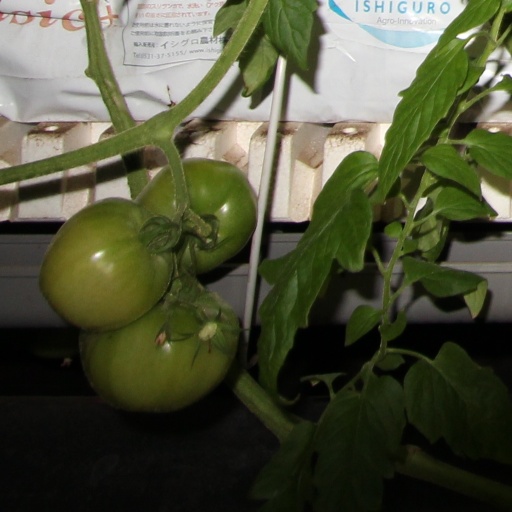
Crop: tomato